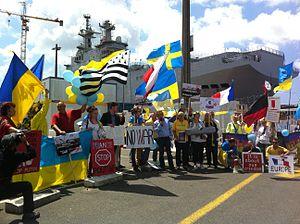
Manifestation pro-ukrainienne contre la livraison des porte-hélicoptères Mistral à Poutine, 29 juin 2014
L'affaire des Mistral fait référence à la non livraison de deux porte-hélicoptères Mistral français commandés en 2010 par la Russie, à la suite de son implication dans la crise de Crimée et la guerre du Donbass.